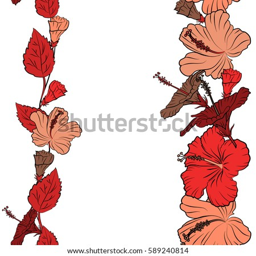
hawaiian tropical natural floral seamless pattern in an orange , red and brown colors .